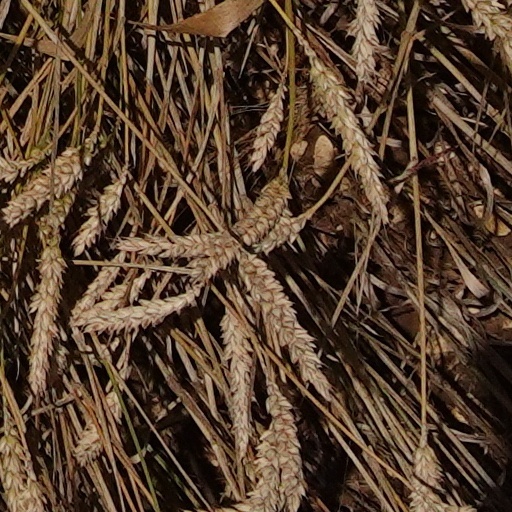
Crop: wheat